Rose City Riveters

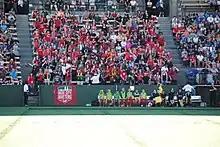
Riveters fill a section in Seattle Reign FC's Memorial Stadium

The Riveters also travel to away matches and have remote supporters' groups who support the team while the Thorns are on the road. More than 200 Riveters travelled to the 2017 NWSL Championship in Orlando, Florida, which Portland won. The traveling support in 2017 was larger than the estimated 20 who travelled to the Thorns' first championship victory in 2013 played in Rochester, New York.